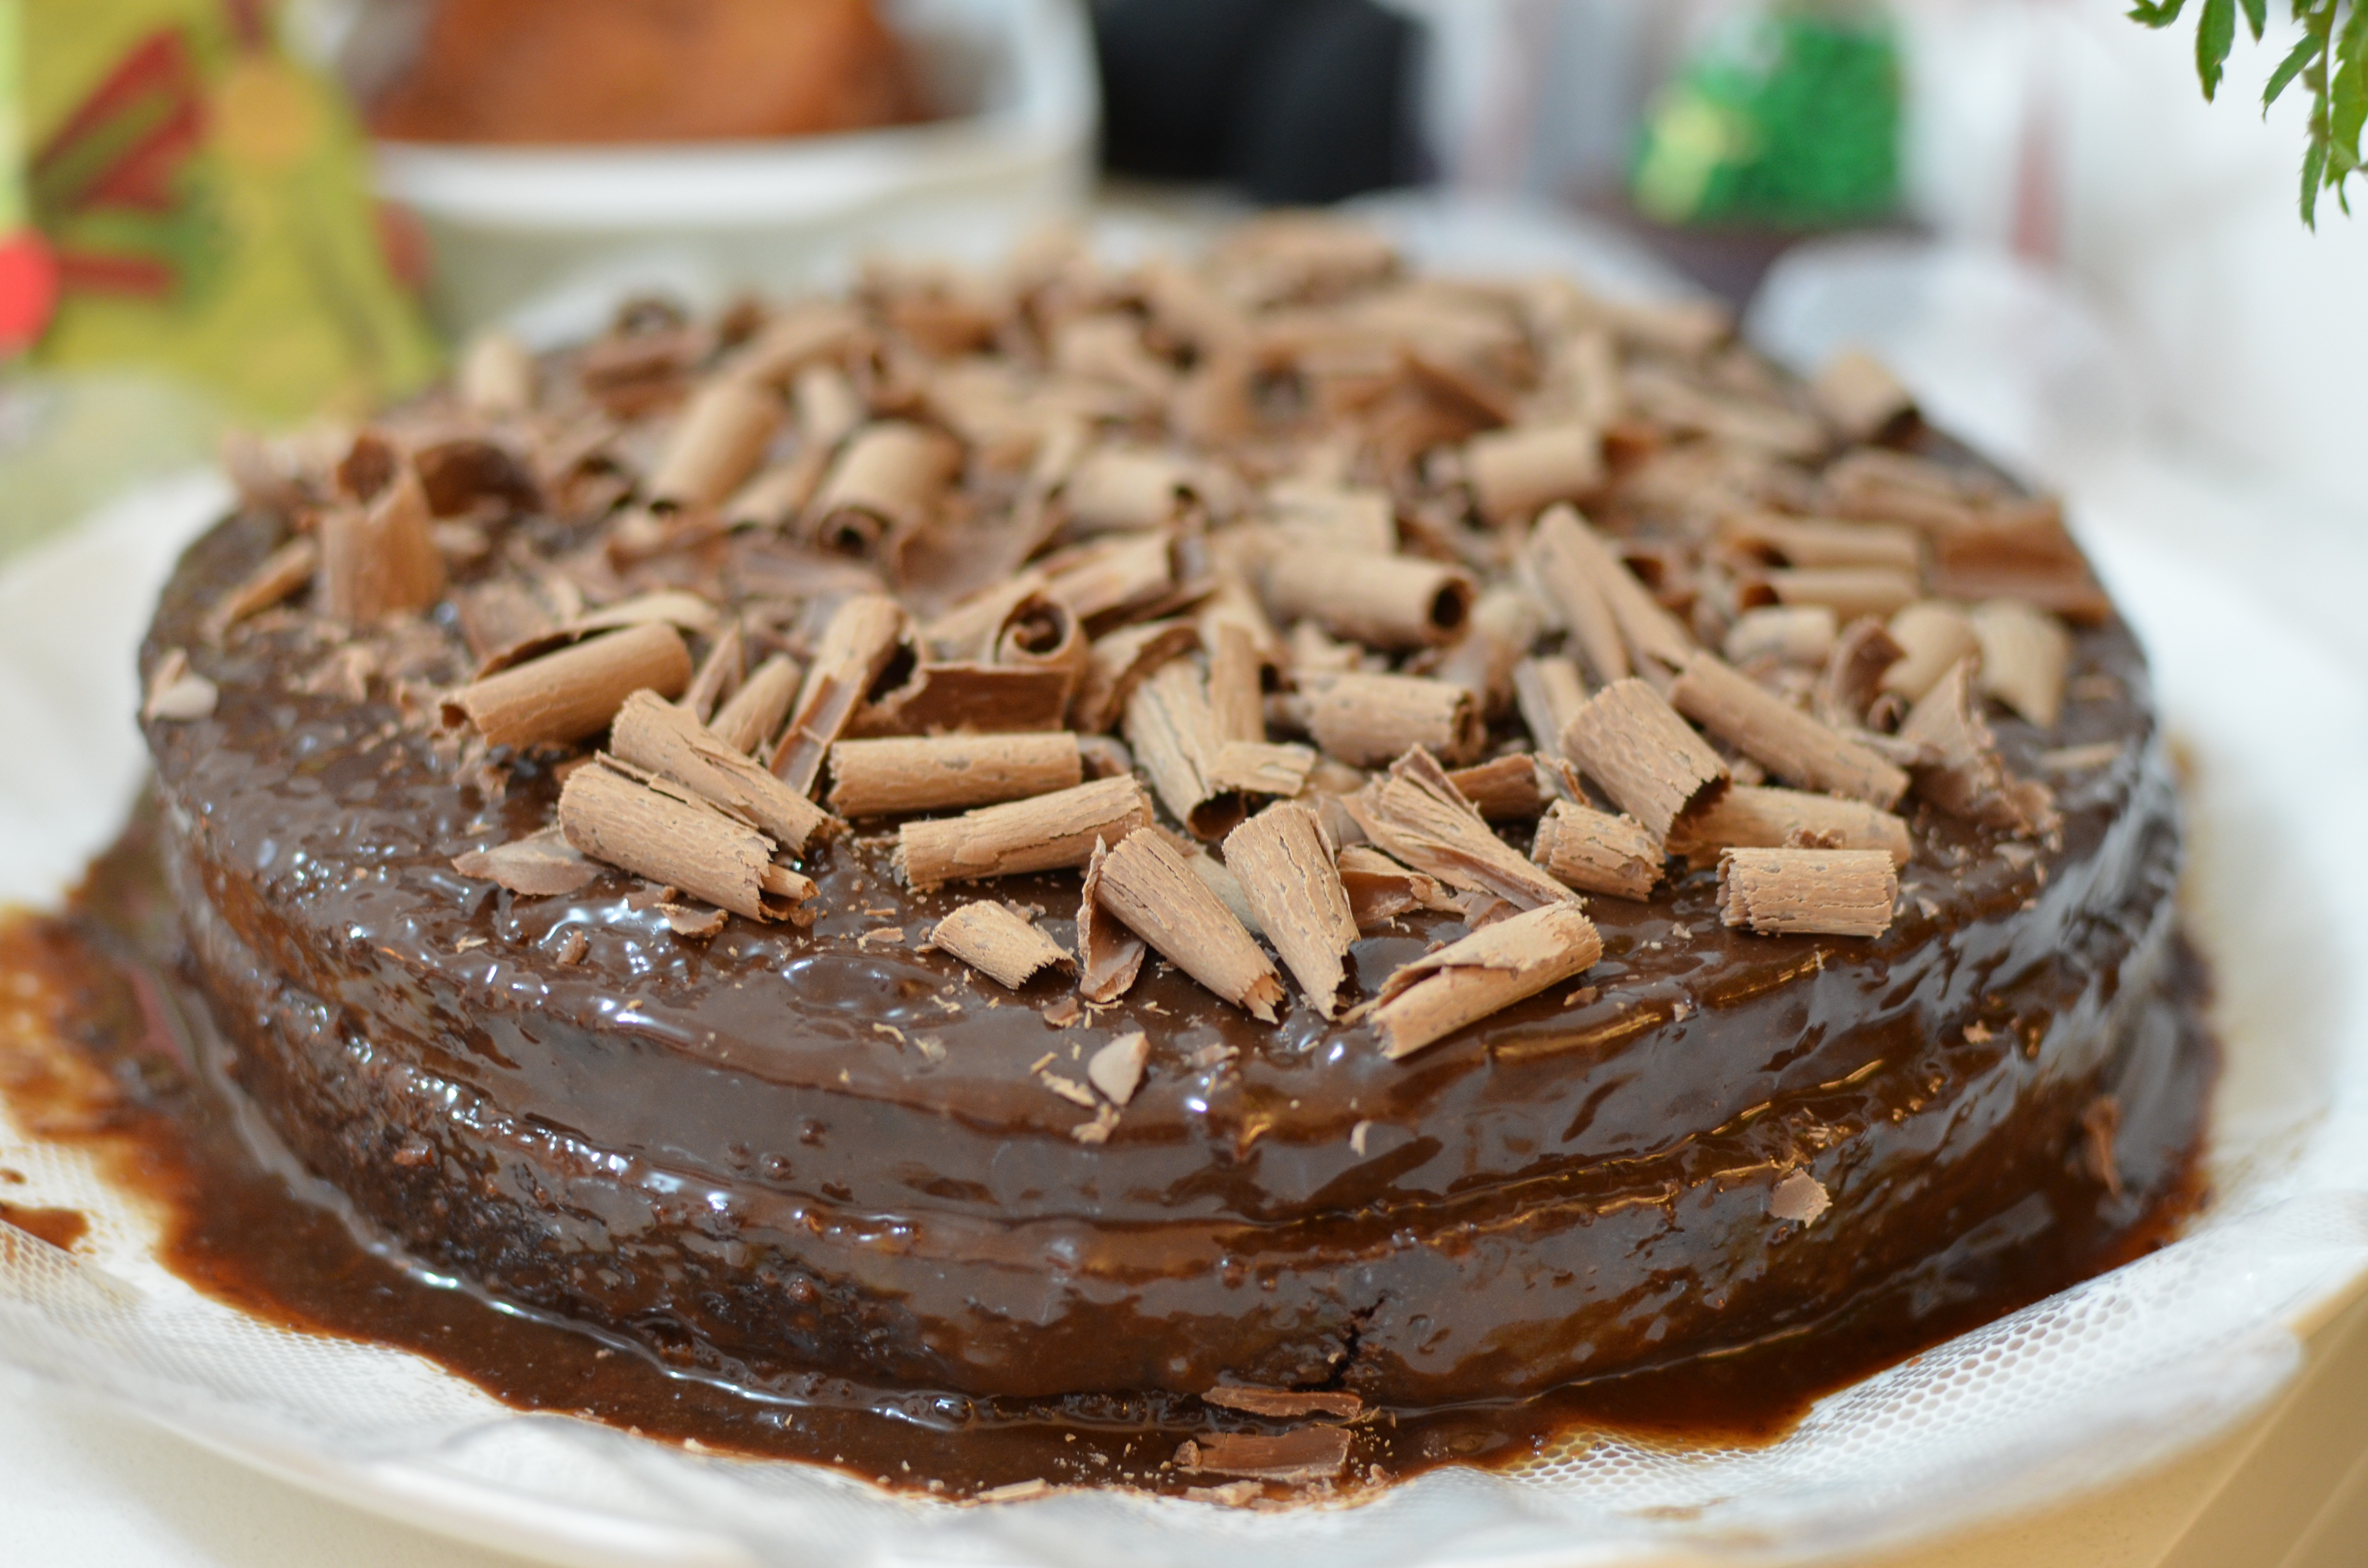
sweet, dish, food, produce, baking, dessert, cuisine, pie, chocolate cake, calories, coconut, icing, academy, gymnastics, delight, baked goods, flavor, torte, regime, chocolate brownie, german chocolate cake